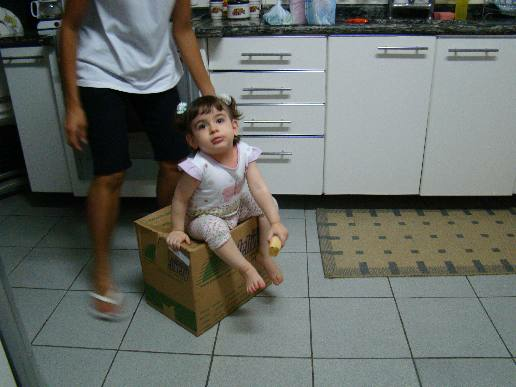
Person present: Yes